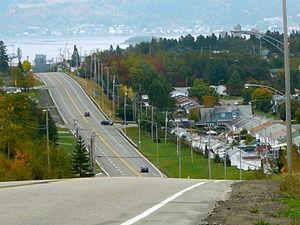
Boulevard De la Grande-Baie Nord (route 372) en direction de l'arrondissement La Baie
La Baie est un des trois arrondissements urbains de la ville de Saguenay, au Québec. Avant les réorganisations municipales québécoises de 2002, il était reconnu comme Ville de la Baie, une municipalité regroupant les secteurs Grande-Baie, Bagotville et Port-Alfred depuis 1976.